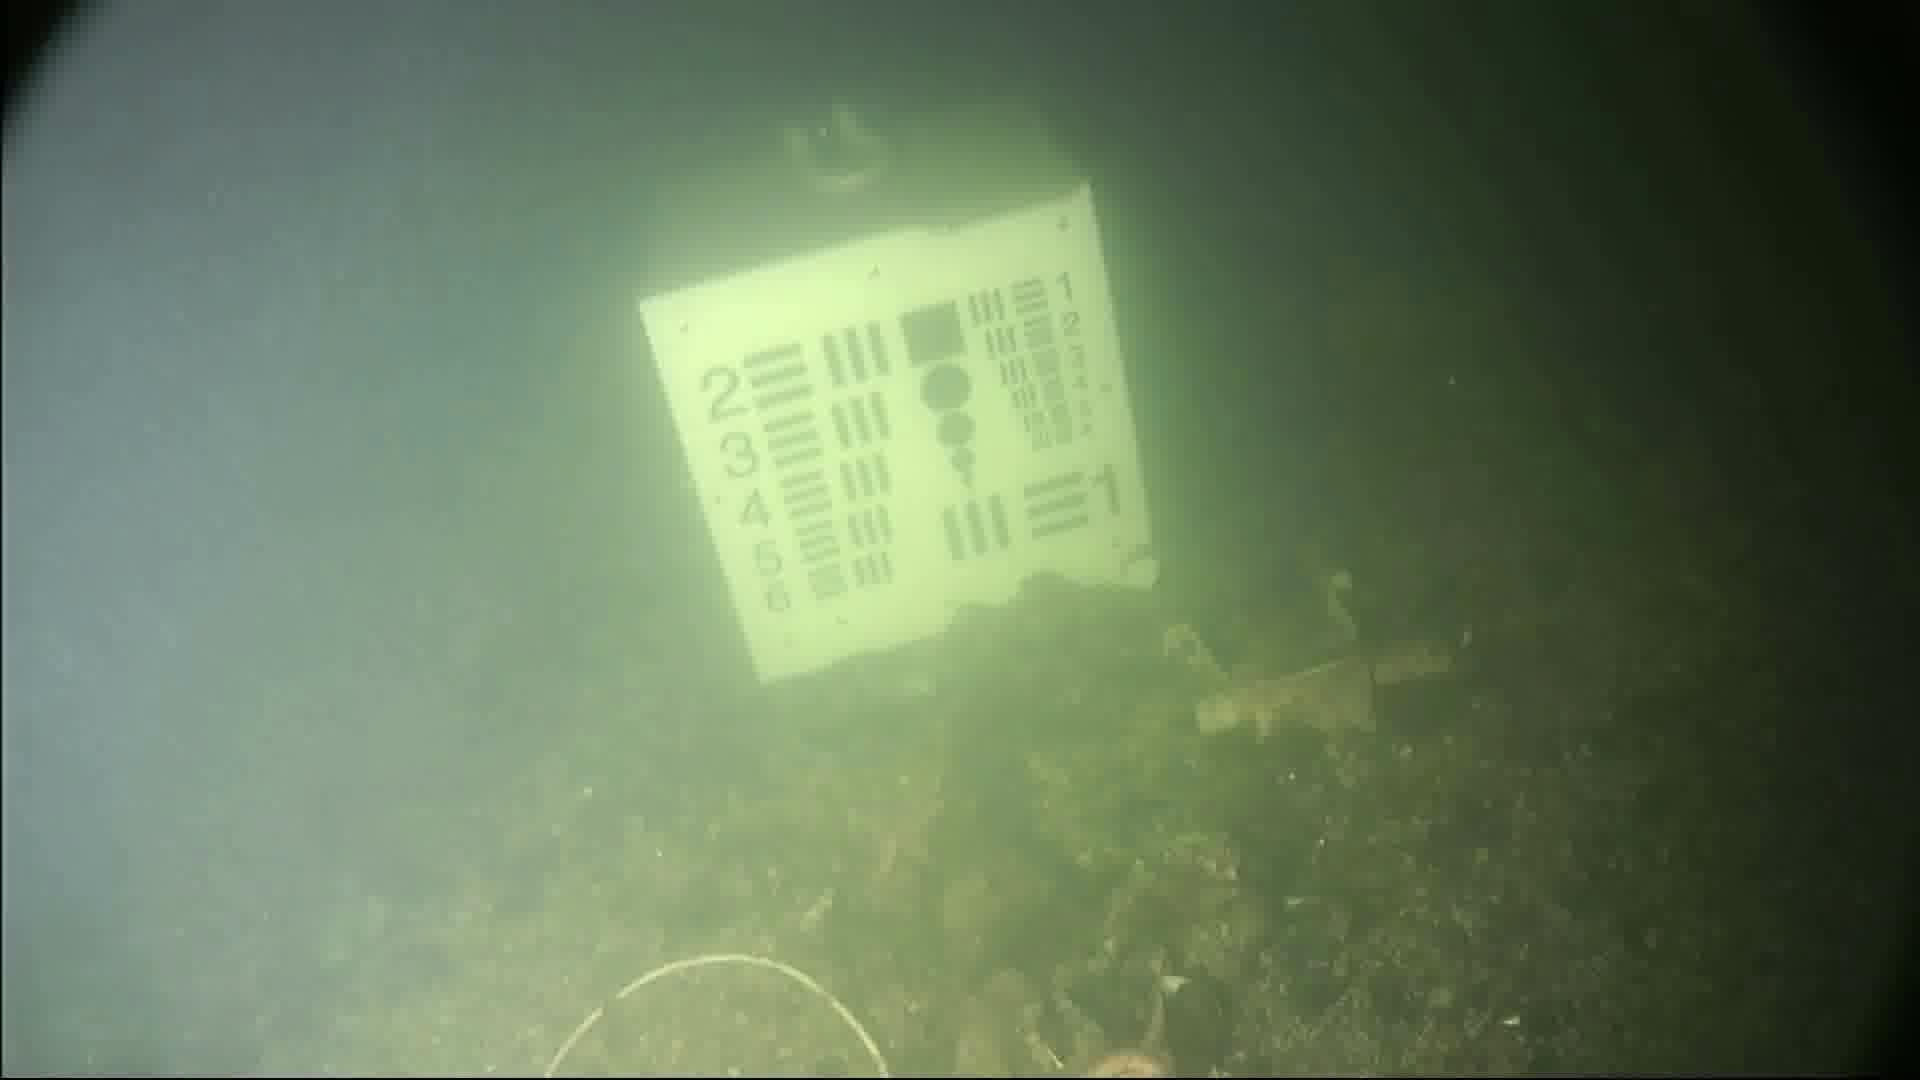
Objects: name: starfish